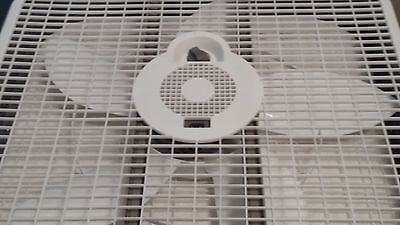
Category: fan